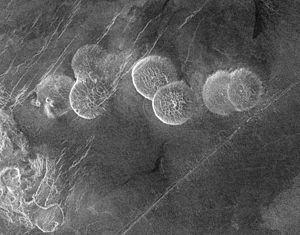
Seoritsu Farra est une formation géologique à la surface de la planète Vénus située à l'est d'Alpha Regio, par 30° S et 11° E.